Jake Elliott

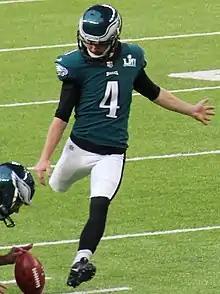
Elliott warming up in Super Bowl LII

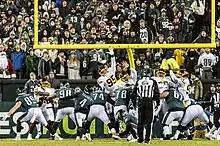
Elliott kicking a field goal with the Eagles in 2021

On September 12, 2017, the Philadelphia Eagles signed Elliott off the Bengals' practice squad after the Eagles' starting kicker, Caleb Sturgis, was placed on injured reserve. Elliott made his first NFL appearance in Week 2 of the 2017 season against the Kansas City Chiefs. In the game, he converted both extra point attempts and two out of three field goal attempts. On September 24, 2017, at Lincoln Financial Field in Philadelphia, Elliott kicked a 61-yard field goal to beat the New York Giants on the final play of the game, resulting in a 27–24 victory, earning him National Football Conference (NFC) Special Teams Player of the Week. It was tied for the 7th-longest field goal in NFL history, at the time. It was also the longest field goal in Eagles history, the longest ever kicked in Philadelphia in an NFL game, and the longest ever by an NFL rookie. In Week 4, against the Los Angeles Chargers, he put together a solid performance in converting all four field goal opportunities and both extra point attempts for a season-high 14 points scored. During the Week 11 game against the Dallas Cowboys, Elliott made a tackle during the starting kick return. He would later be pulled out of the game for a head injury and would not return. The Eagles finished with a 13–3 record, won the NFC East, and earned a first-round bye. Against the Atlanta Falcons in the , he missed an extra point but converted three field goal attempts in the 15–10 victory. In the against the Minnesota Vikings, he converted all five extra point attempts and one field goal attempt in the 38–7 victory. During Super Bowl LII on February 4, 2018, Elliott missed his first of two extra point attempts, but made all three of his field goal attempts, including a 46-yard field goal in the fourth quarter that helped seal the Eagles' first Super Bowl victory over the New England Patriots.